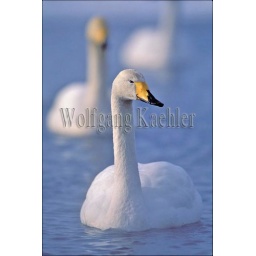
Japan, hokkaido island, near kushiro, lake kussharo, whooper swan